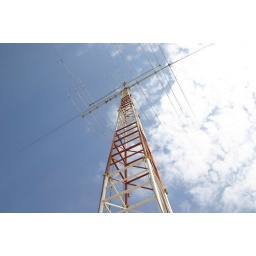
This huge tower is above our house